Disciples of Ramakrishna

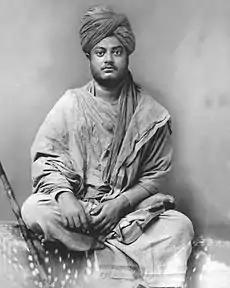
Swami Vivekananda

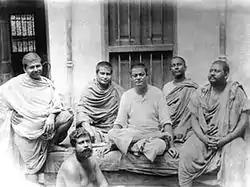
Some Monastic Disciples (L to R): Trigunatitananda, Shivananda, Vivekananda, Turiyananda, Brahmananda. Below Saradananda, 1899

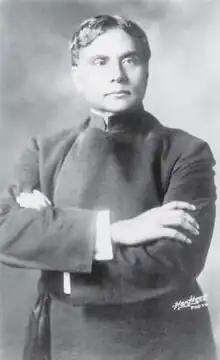
Swami Abhedananda, ca 1910

Swami Brahmananda (1863–1922), whose original name was Rakhal Chandra Ghosh, was son of a zemindar in the Basirhat area. He was born on 21 January 1863 at Sikra Kulingram, 36 miles to the northwest of Kolkata. Rakhal was devoted to God and used to practice meditation even in boyhood. At the age of 12 he was brought to Kolkata for his studies.